2005 Canadian Grand Prix

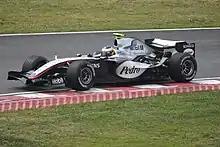
Pedro de la Rosa driving for McLaren during Friday practice as third driver.

Barrichello, who would have been last on the grid, decided to start the race from pitlane, putting extra fuel in his car. At race start, both Button and Schumacher got away slowly, and Giancarlo Fisichella and Fernando Alonso took off well to move into first and second by the first corner. The McLarens of Juan Pablo Montoya and Räikkönen were also able to pass Schumacher, moving into 4th and 5th behind Button. Further back in the field, BAR's Takuma Sato made a small mistake, but did not lose a large amount of time. On the second lap, Fisichella was able to widen the gap back to Alonso, while local driver Jacques Villeneuve was forced to pit for a new front wing, leaving him at the back of the field. As the race continued, the Renault's pulled further away from the pack, and Barrichello was constantly moving up the field, up to 15th position by the end of lap 8. Narain Karthikeyan had a spin after a mistake in turn 1, allowing Jordan teammate Tiago Monteiro past.